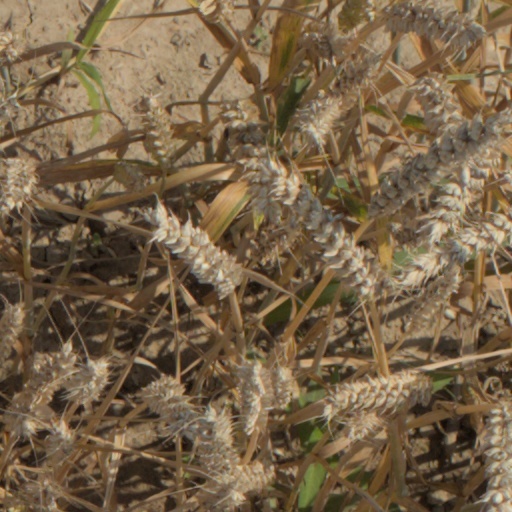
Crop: wheat